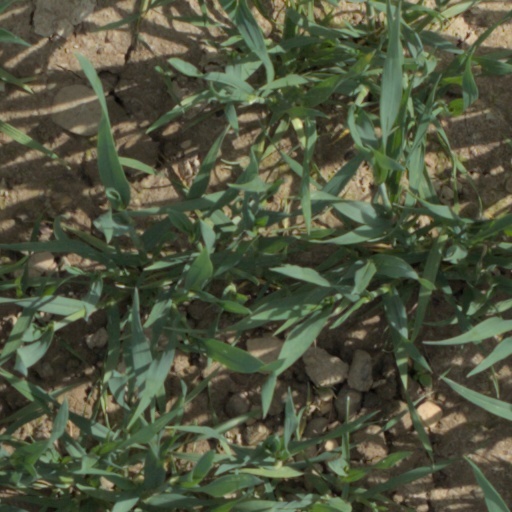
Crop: wheat